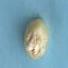
Maize quality: Bad